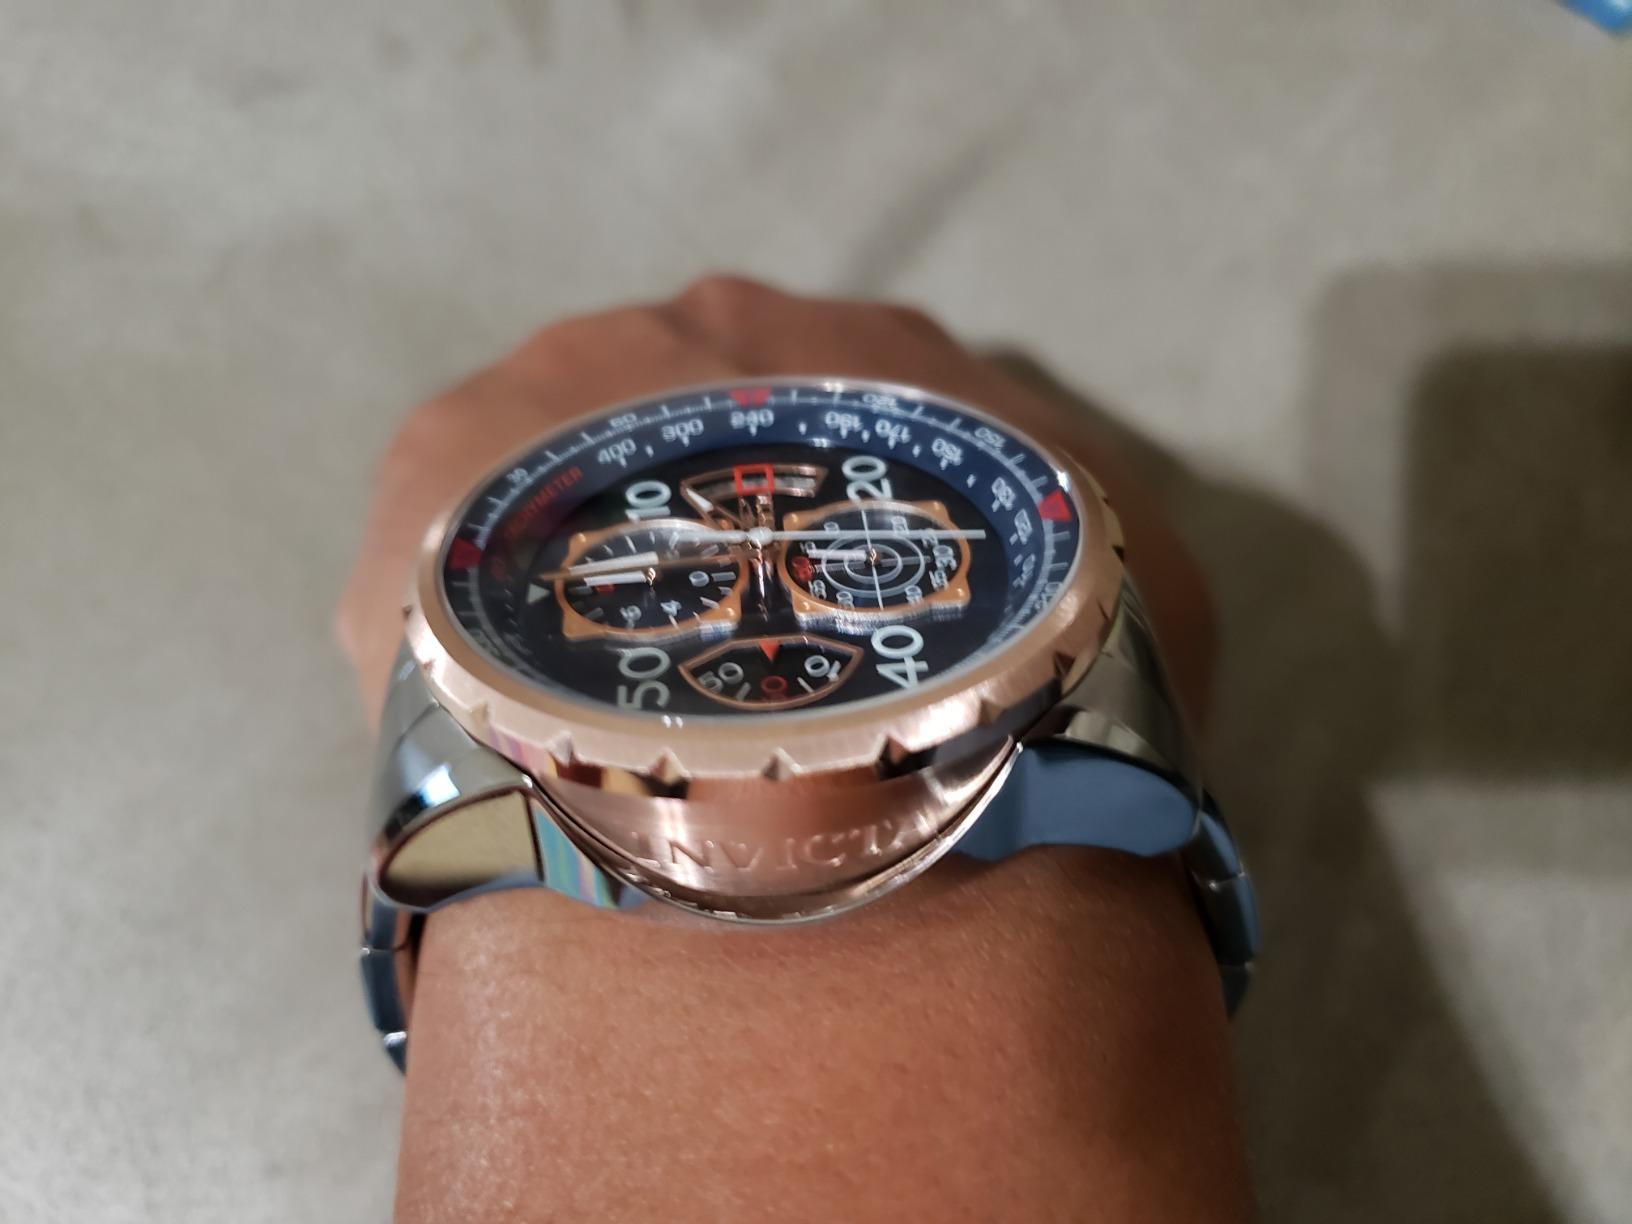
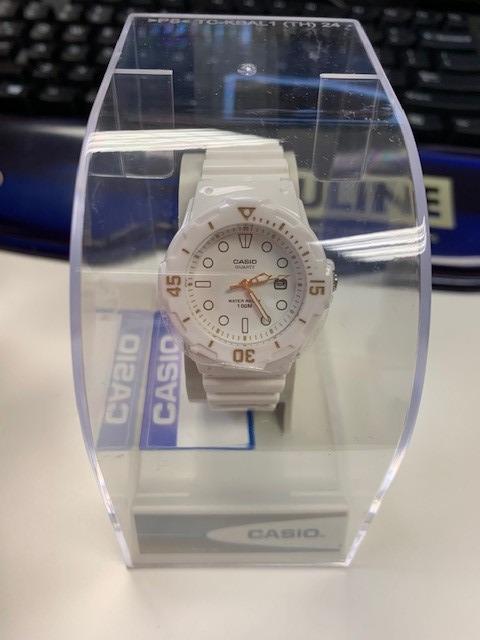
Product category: accessories_watch
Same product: no